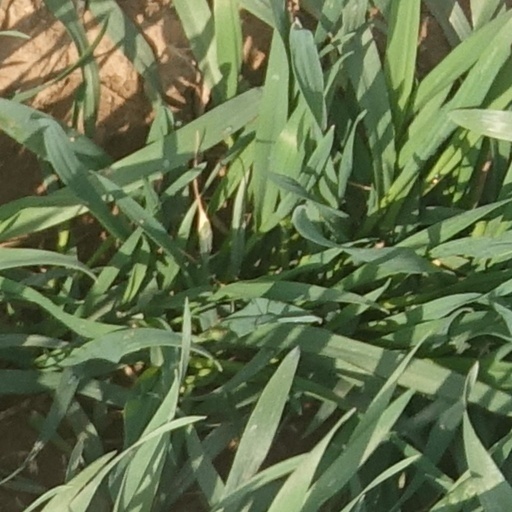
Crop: wheat